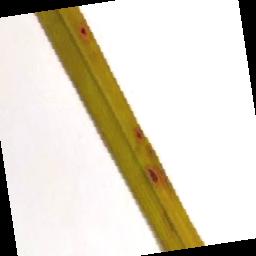
Label: Rice___Brown_Spot